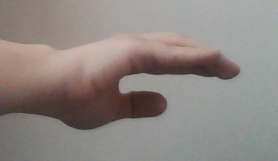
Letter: jeem